Bacterial Leucine Transporter

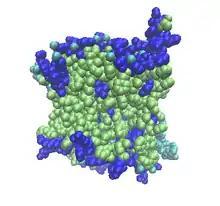
Representation of LeuT. Polar residues are shown in blue and non polar in green. Image generated using VMD from PDB file 3F3E.

LeuT is a homodimer composed by two identical subunits which are in contact in two points. Each of these polypeptide chains is about 70 tall and has a diameter of 48 . Its formula weight is 58078.2 Da.